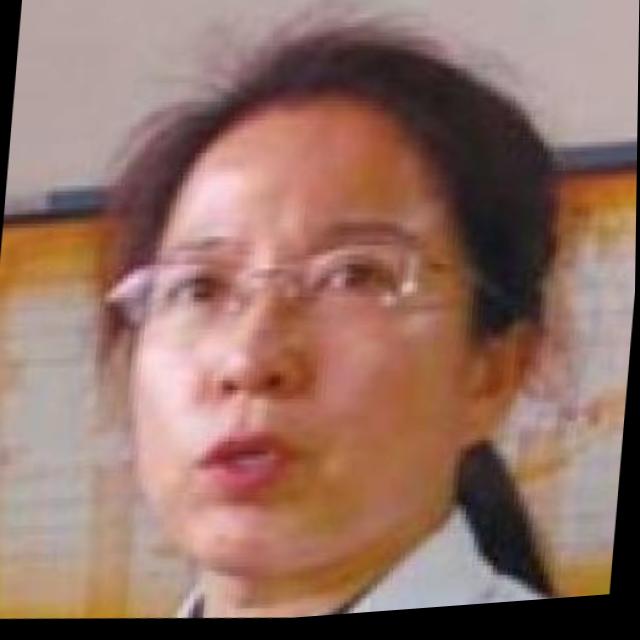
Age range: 21-44